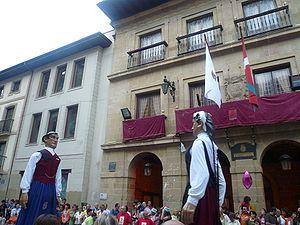
Errenteria en basque ou Rentería en espagnol est une commune du Guipuscoa dans la communauté autonome du Pays basque en Espagne, à 7 km de Saint-Sébastien et à 10 km de la frontière française.